Centrifugal pump

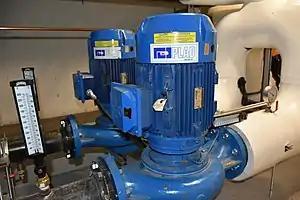

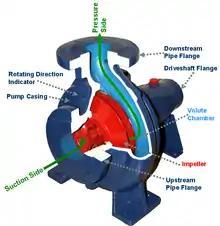
Cutaway view of centrifugal pump

Centrifugal pumps are used to transport fluids by the conversion of rotational kinetic energy to the hydrodynamic energy of the fluid flow. The rotational energy typically comes from an engine or electric motor. They are a sub-class of dynamic axisymmetric work-absorbing turbomachinery. The fluid enters the pump impeller along or near to the rotating axis and is accelerated by the impeller, flowing radially outward into a diffuser or volute chamber (casing), from which it exits.